Jeff Pinkus

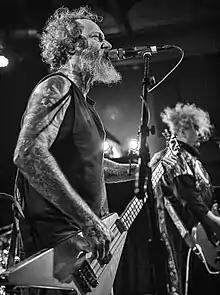
Pinkus with Melvins in 2018

Jeffrey David "J.D." Pinkus (born October 26, 1967) is an American bassist best known for his work with Butthole Surfers from 1985 to 1994 and since their 2009 reunion.